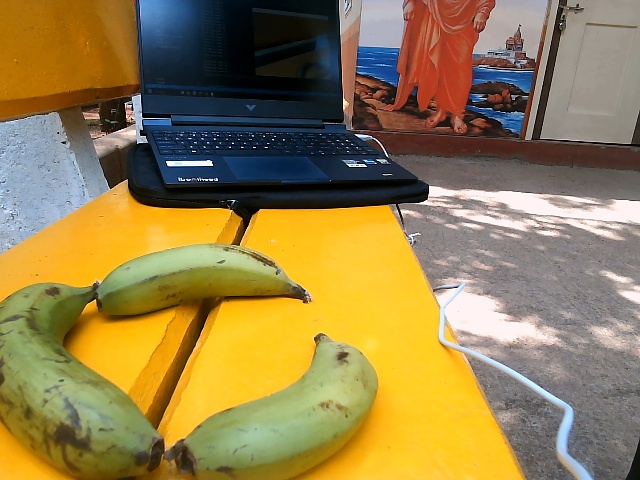
Label: Raw_Banana